Audi A2

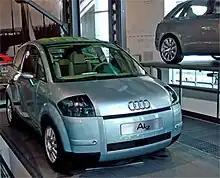
Audi Al concept car

The A2 was a surprise when it debuted only two years after the original Al study. Many initial reviews, including those from "What Car?" and "Autocar" in the UK commented on the design.